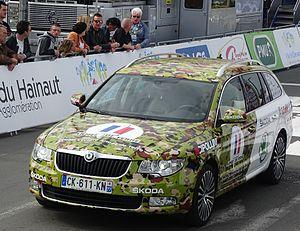
Reportage réalisé le jeudi 16 avril à l'occasion du départ et de l'arrivée du Grand Prix de Denain 2015 à Denain, Nord, Nord-Pas-de-Calais, France.
La saison 2015 de l'équipe cycliste Armée de terre est la cinquième de cette équipe mais la première en tant qu'équipe continentale.